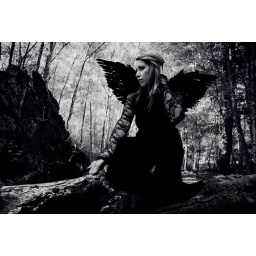
Black and White version of the image before. I really like it in black and white